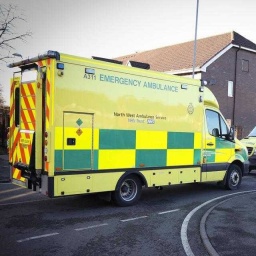
Label: ambulance